Alfredo Ott

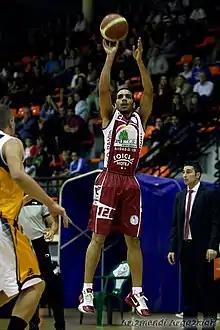

Alfredo Joseph Ott III (born January 27, 1983) is an American basketball player for Río Ourense Termal of Spain's LEB Oro. He previously played two years for the Worthing Thunder of England's EBL Division 1 (now in the BBL), and Dillard University Blue Devils of National Association of Intercollegiate Athletics (NAIA) Division One.